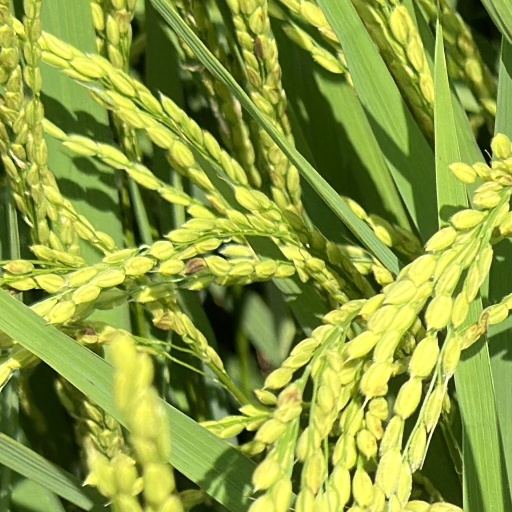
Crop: rice